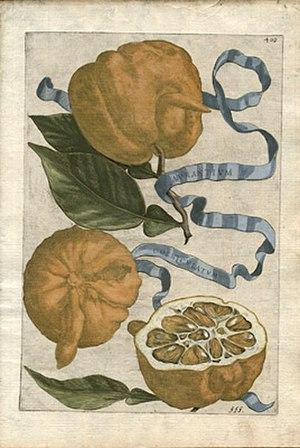
Giovanni Battista Ferrari est un jésuite, un écrivain et un botaniste italien.
Cornelis Bloemaert, appelé également Cornelis Bloemaert II ou Cornelis Bloemaert le jeune, né en 1603 à Utrecht et mort à Rome le 28 septembre 1692, est un peintre et graveur néerlandais du siècle d'or.